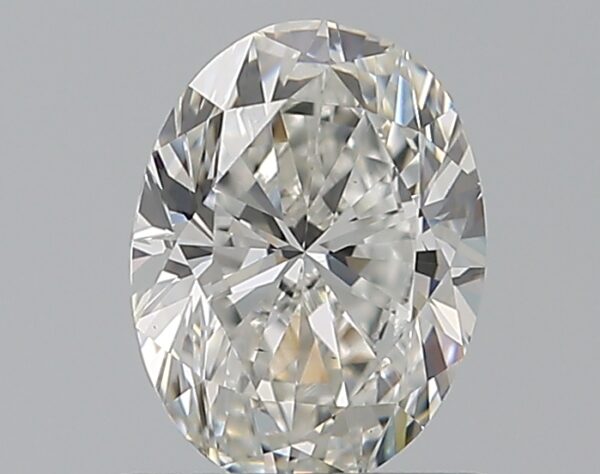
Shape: oval
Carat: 0.7
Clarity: VS1
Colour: G
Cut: VG
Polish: EX
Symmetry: VG
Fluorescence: F
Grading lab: GIA
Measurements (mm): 6.51 x 4.89 x 3.16